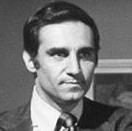
Age: 38